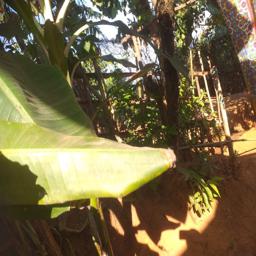
Label: MALBHOG LEAF